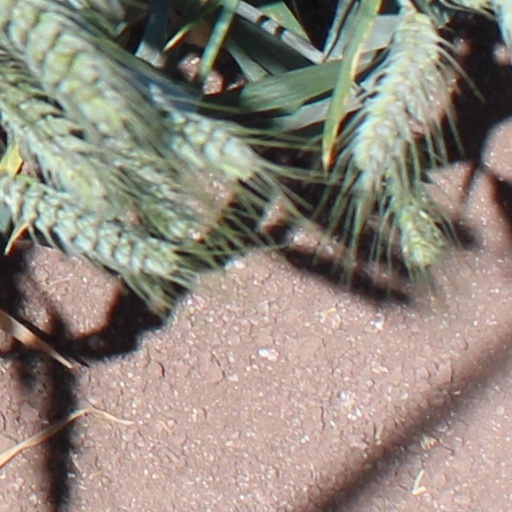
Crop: wheat